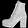
Label: Ankle boot